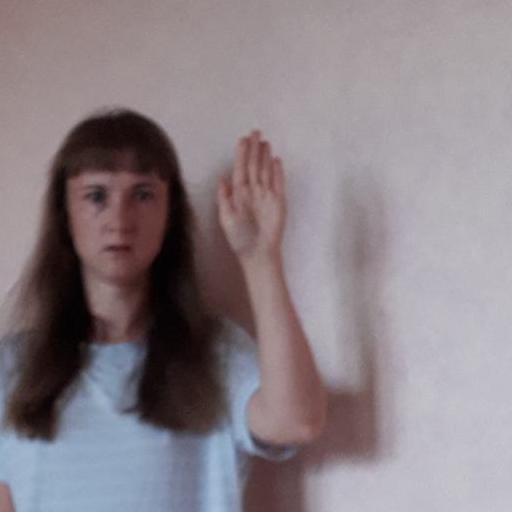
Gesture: stop